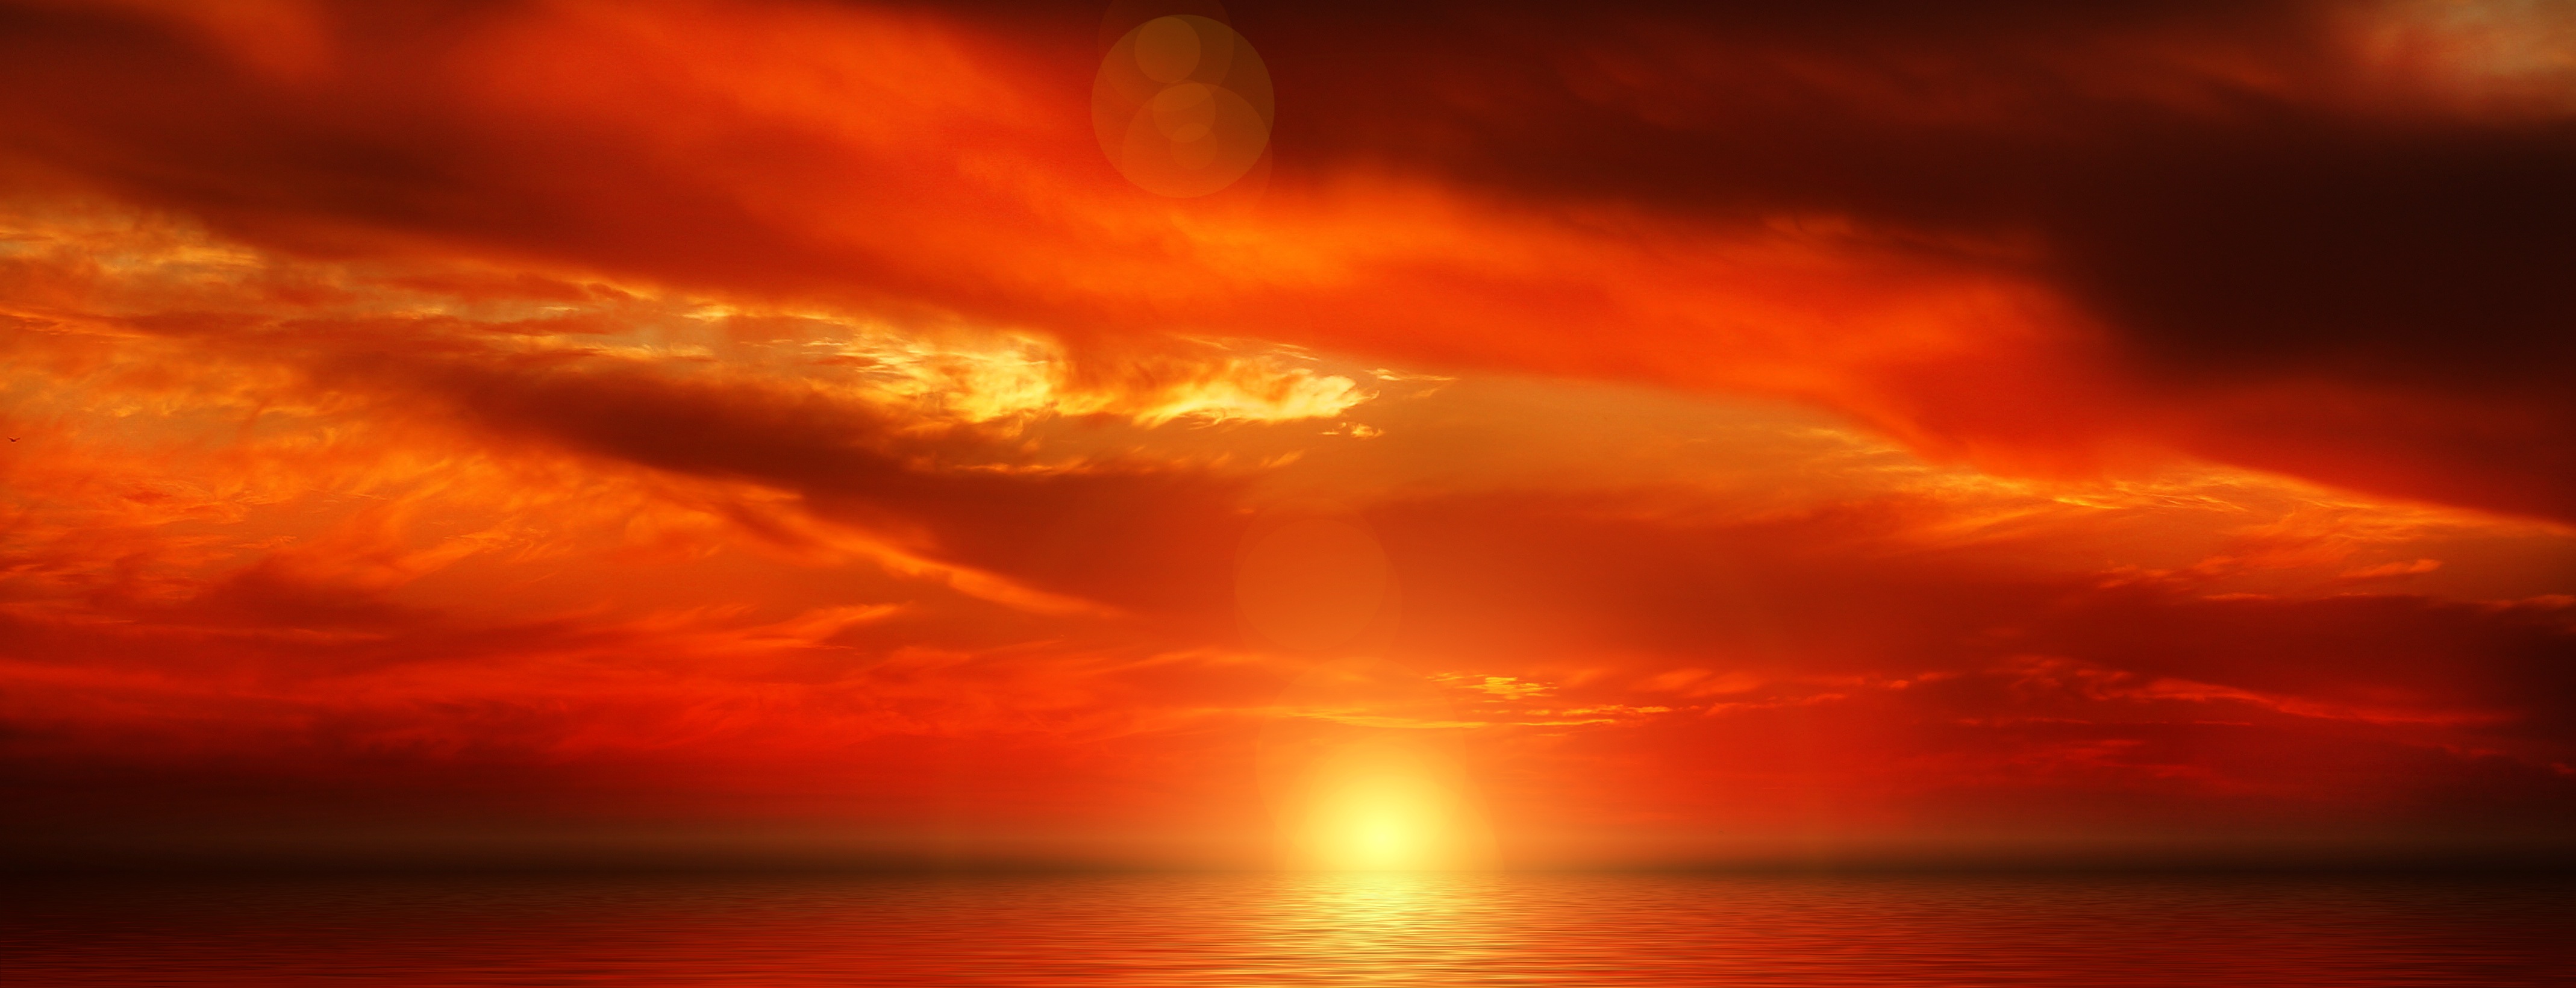
sea, nature, horizon, cloud, sky, sun, sunrise, sunset, sunlight, dawn, atmosphere, dusk, twilight, romance, romantic, clouds, mood, abendstimmung, sunbeam, atmospheric, afterglow, evening sky, geological phenomenon, red sky at morning